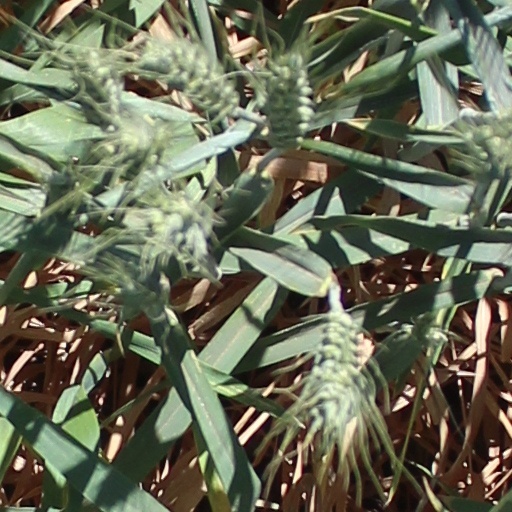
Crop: wheat